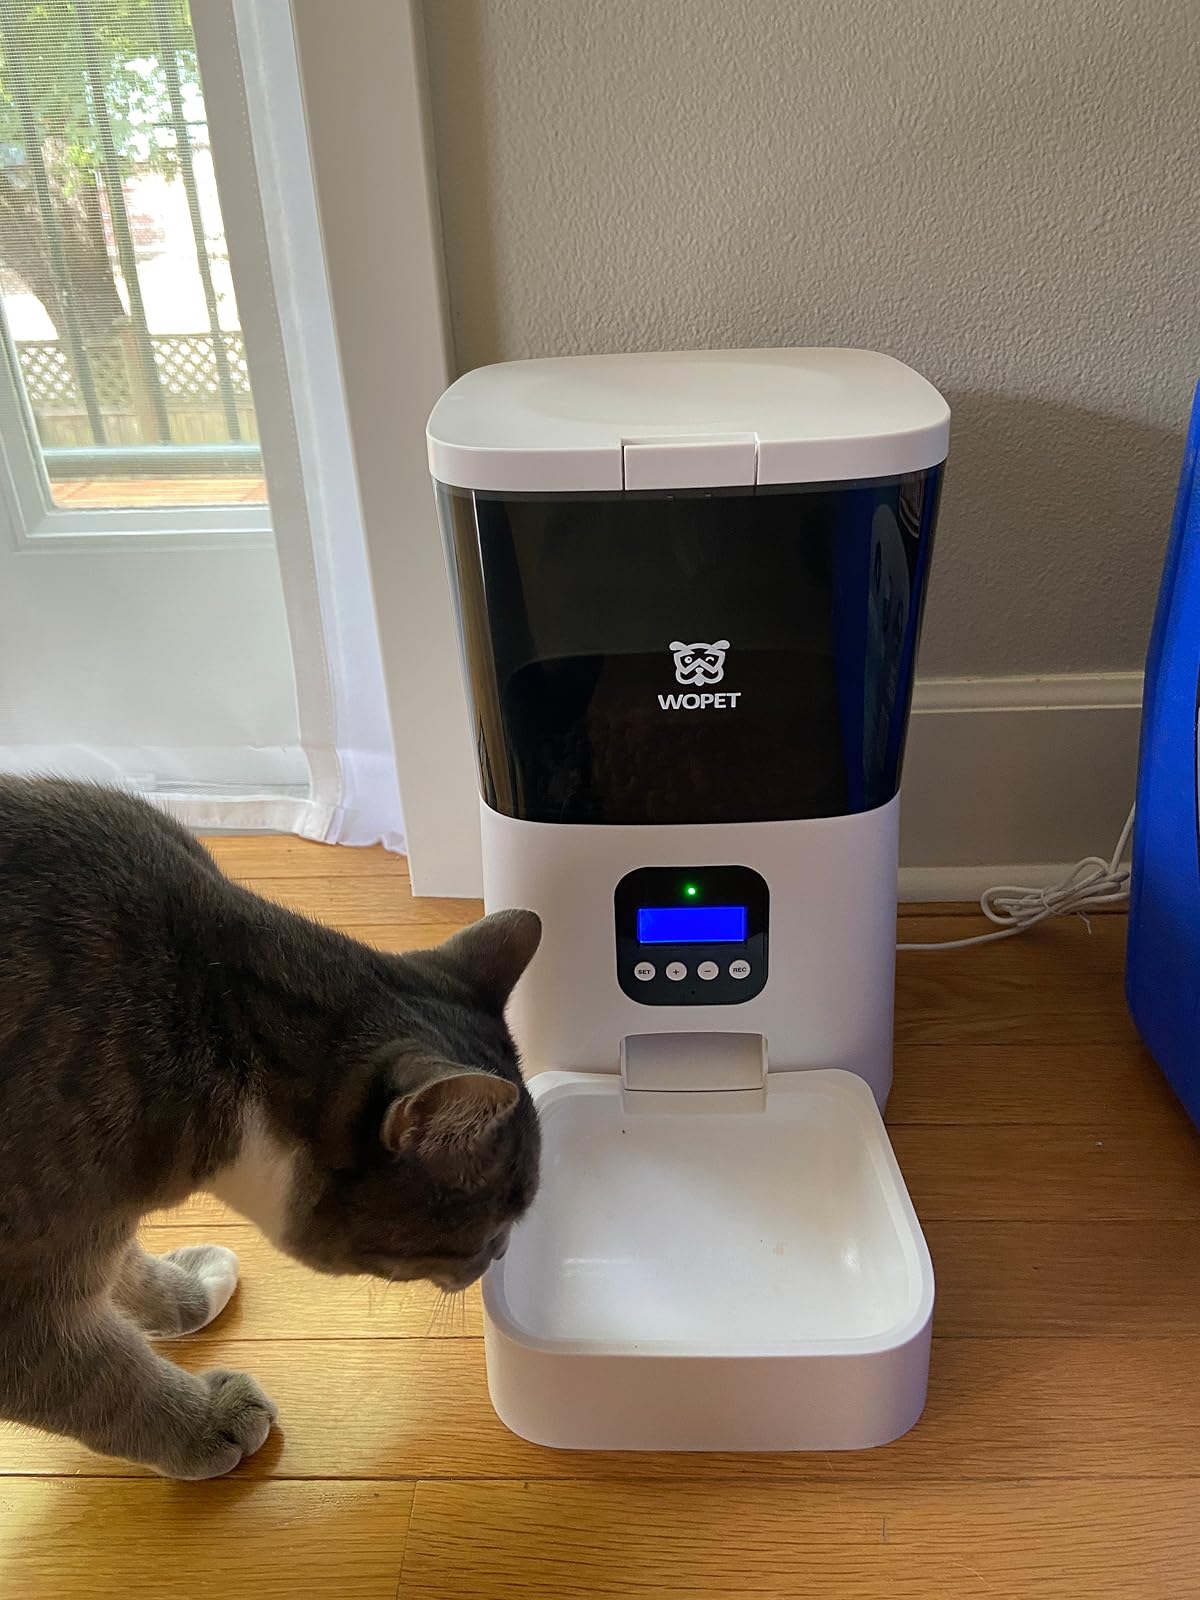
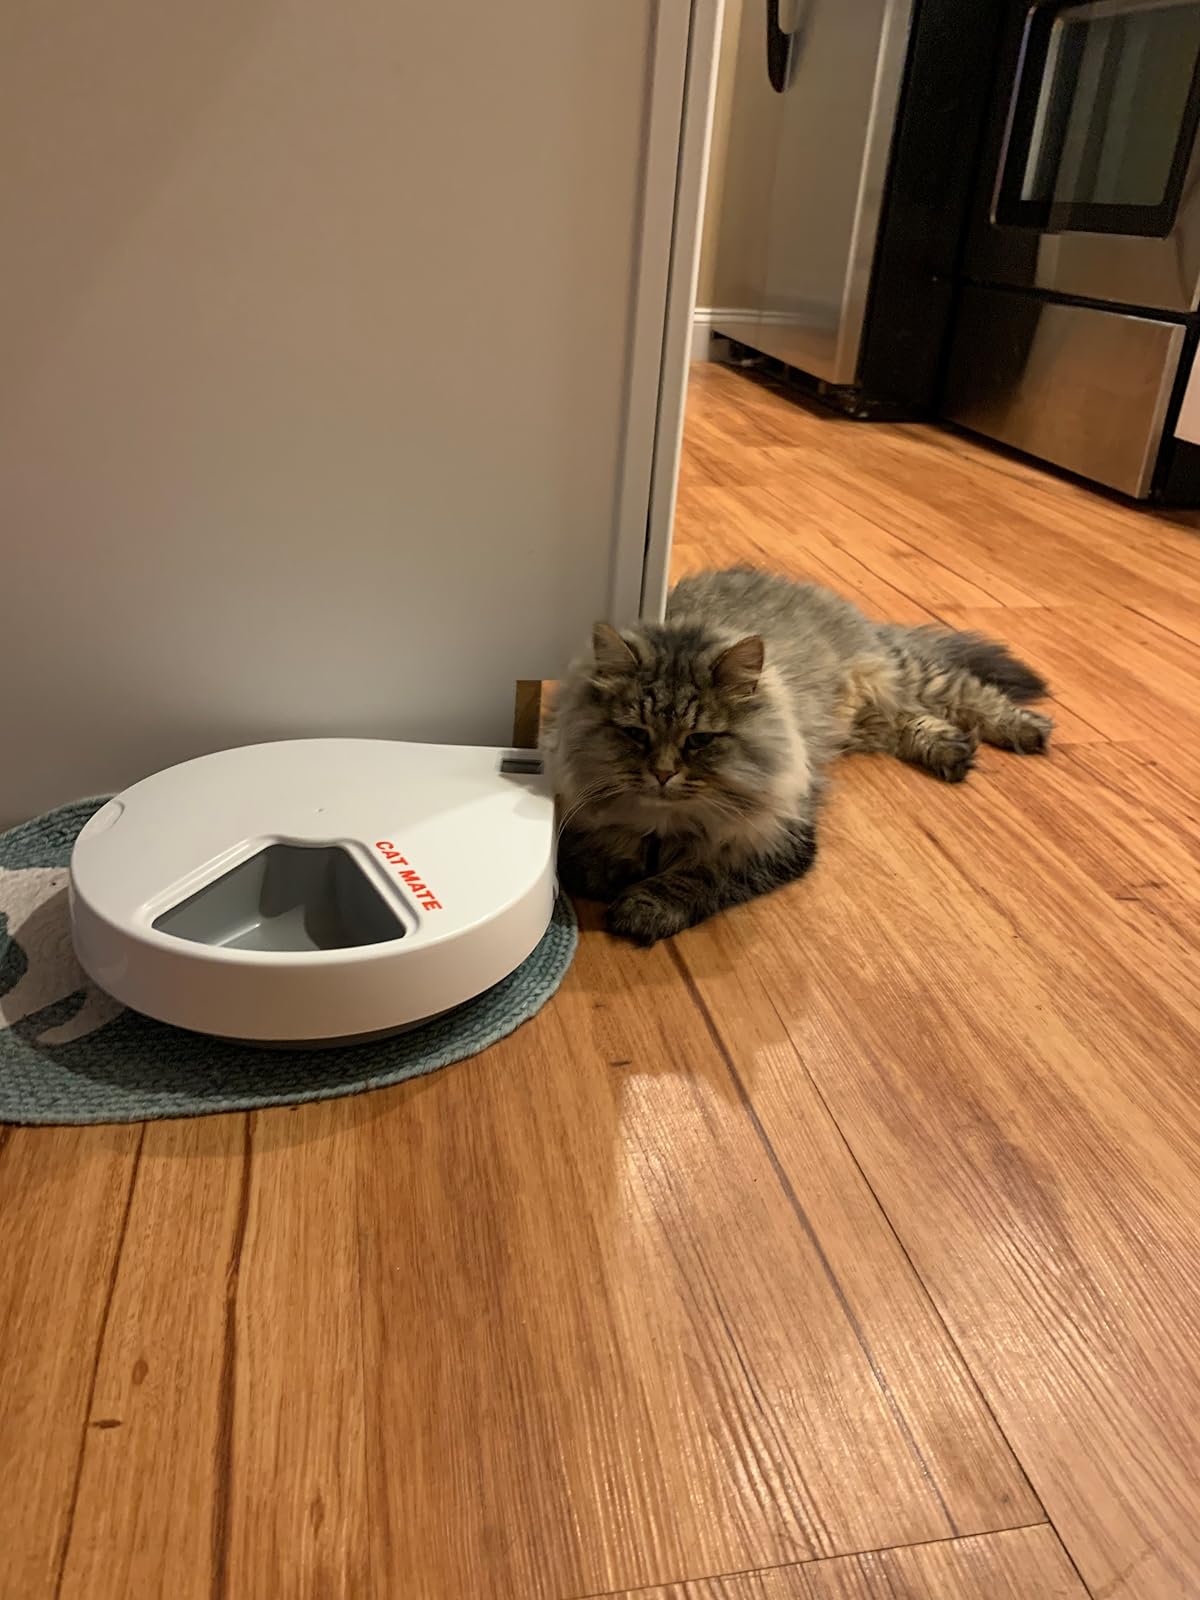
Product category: items_feeder
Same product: no